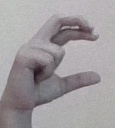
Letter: thal